Battle of Ashbourne

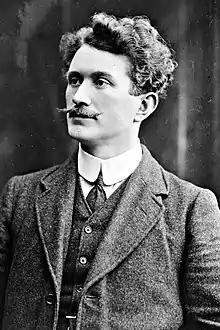
Thomas Ashe, leader of the Volunteer Forces

The Battle of Ashbourne took place, near Ashbourne, County Meath, during the Easter Rising in Ireland in 1916. The Rising, also known as the Easter Rebellion, was an armed insurrection in Ireland during Easter Week in April 1916. The Rising was launched by Irish republicans against British rule in Ireland with the aim of establishing an independent Irish Republic. It was the first armed conflict of the Irish revolutionary period. The Battle of Ashbourne would be the only significant conflict to occur outside Dublin.